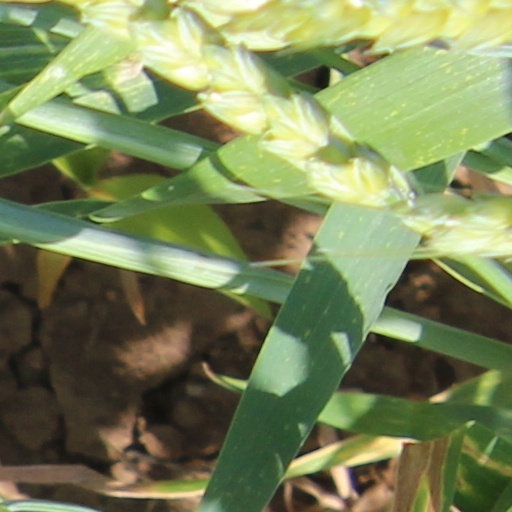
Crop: wheat